Pasiphaë

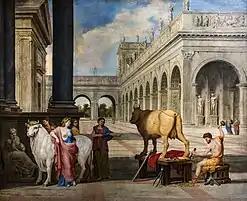
Daedalus constructing the wooden cow which Pasiphaë uses to mate with the Cretan Bull (17th cent)

In one version of the story, Pasiphaë supplied Daedalus and his son Icarus with a ship in order to escape Minos and Crete. In another, she helped him hide until he fashioned wings made of wax and bird feathers.